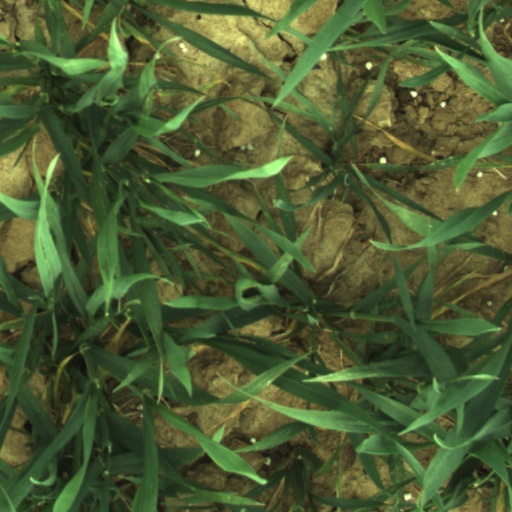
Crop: wheat